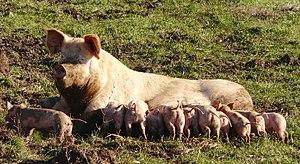
Truie et porcelets, élevage porcin de plein air à Vaunac, Dordogne, France.
La sémelparité et l’itéroparité sont deux stratégies de reproduction opposées. Une espèce est dite sémelpare si ses individus ne se reproduisent qu’une fois au cours de leur vie, et itéropare s’ils se reproduisent plusieurs fois. Parmi les végétaux, les plantes annuelles vivent un an et sont généralement sémelpares. Les vivaces ont une vie plus longue et sont généralement itéropares.
Sus domesticus est une espèce de mammifères domestiques omnivores de la famille des Porcins, ou Suidés. Appelé porc ou cochon ou encore cochon domestique, il est resté proche du sanglier avec lequel il peut se croiser.
Porc du Sud-Ouest est une indication géographique protégée qui garantit au consommateur que les produits viennent de porcs nés et élevés dans 17 départements des régions Occitanie et Nouvelle-Aquitaine, soient environ 1 300 éleveurs mais surtout nourris de 30 % de maïs denté et de céréales avec un poids minimum de 90 kg.